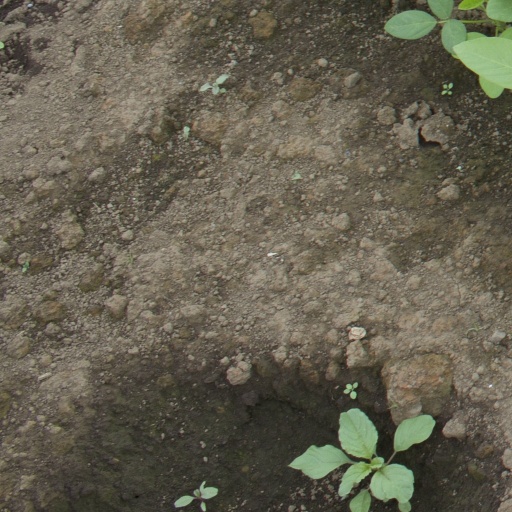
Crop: soybean